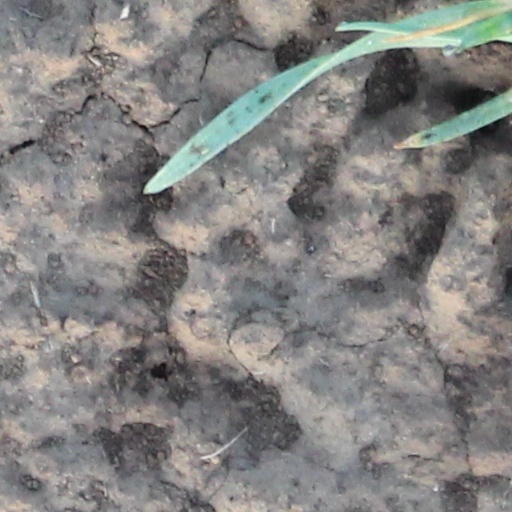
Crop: wheat